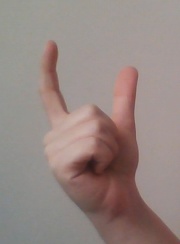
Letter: nun